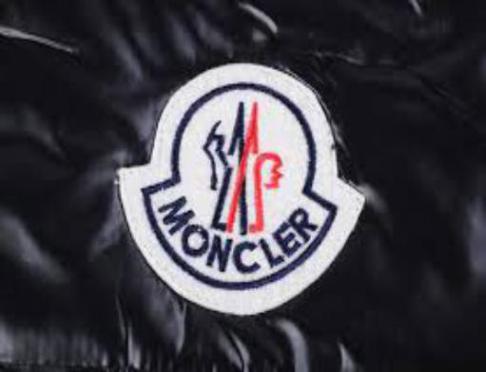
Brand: moncler-1
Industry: Clothes